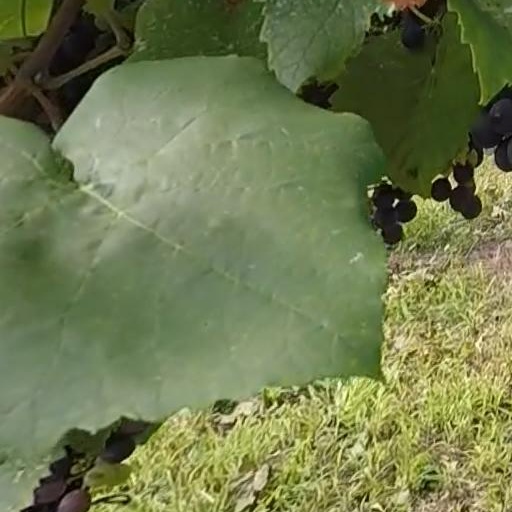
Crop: grape